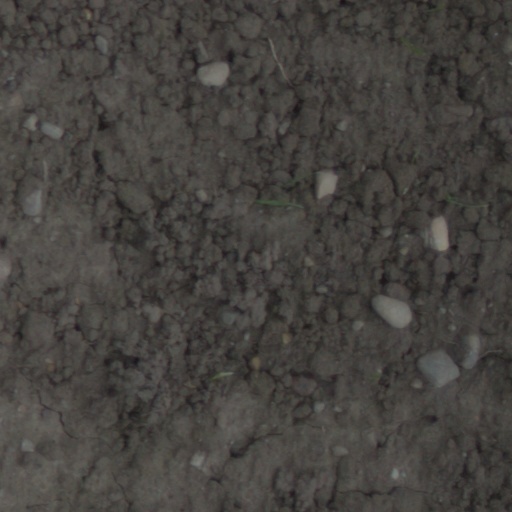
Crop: wheat